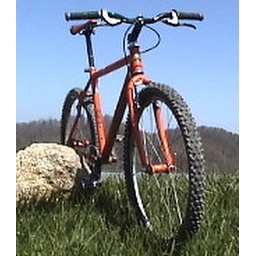
Bianchi BoSS single speed mountain bike shot outside parents' house near Boone, NC.